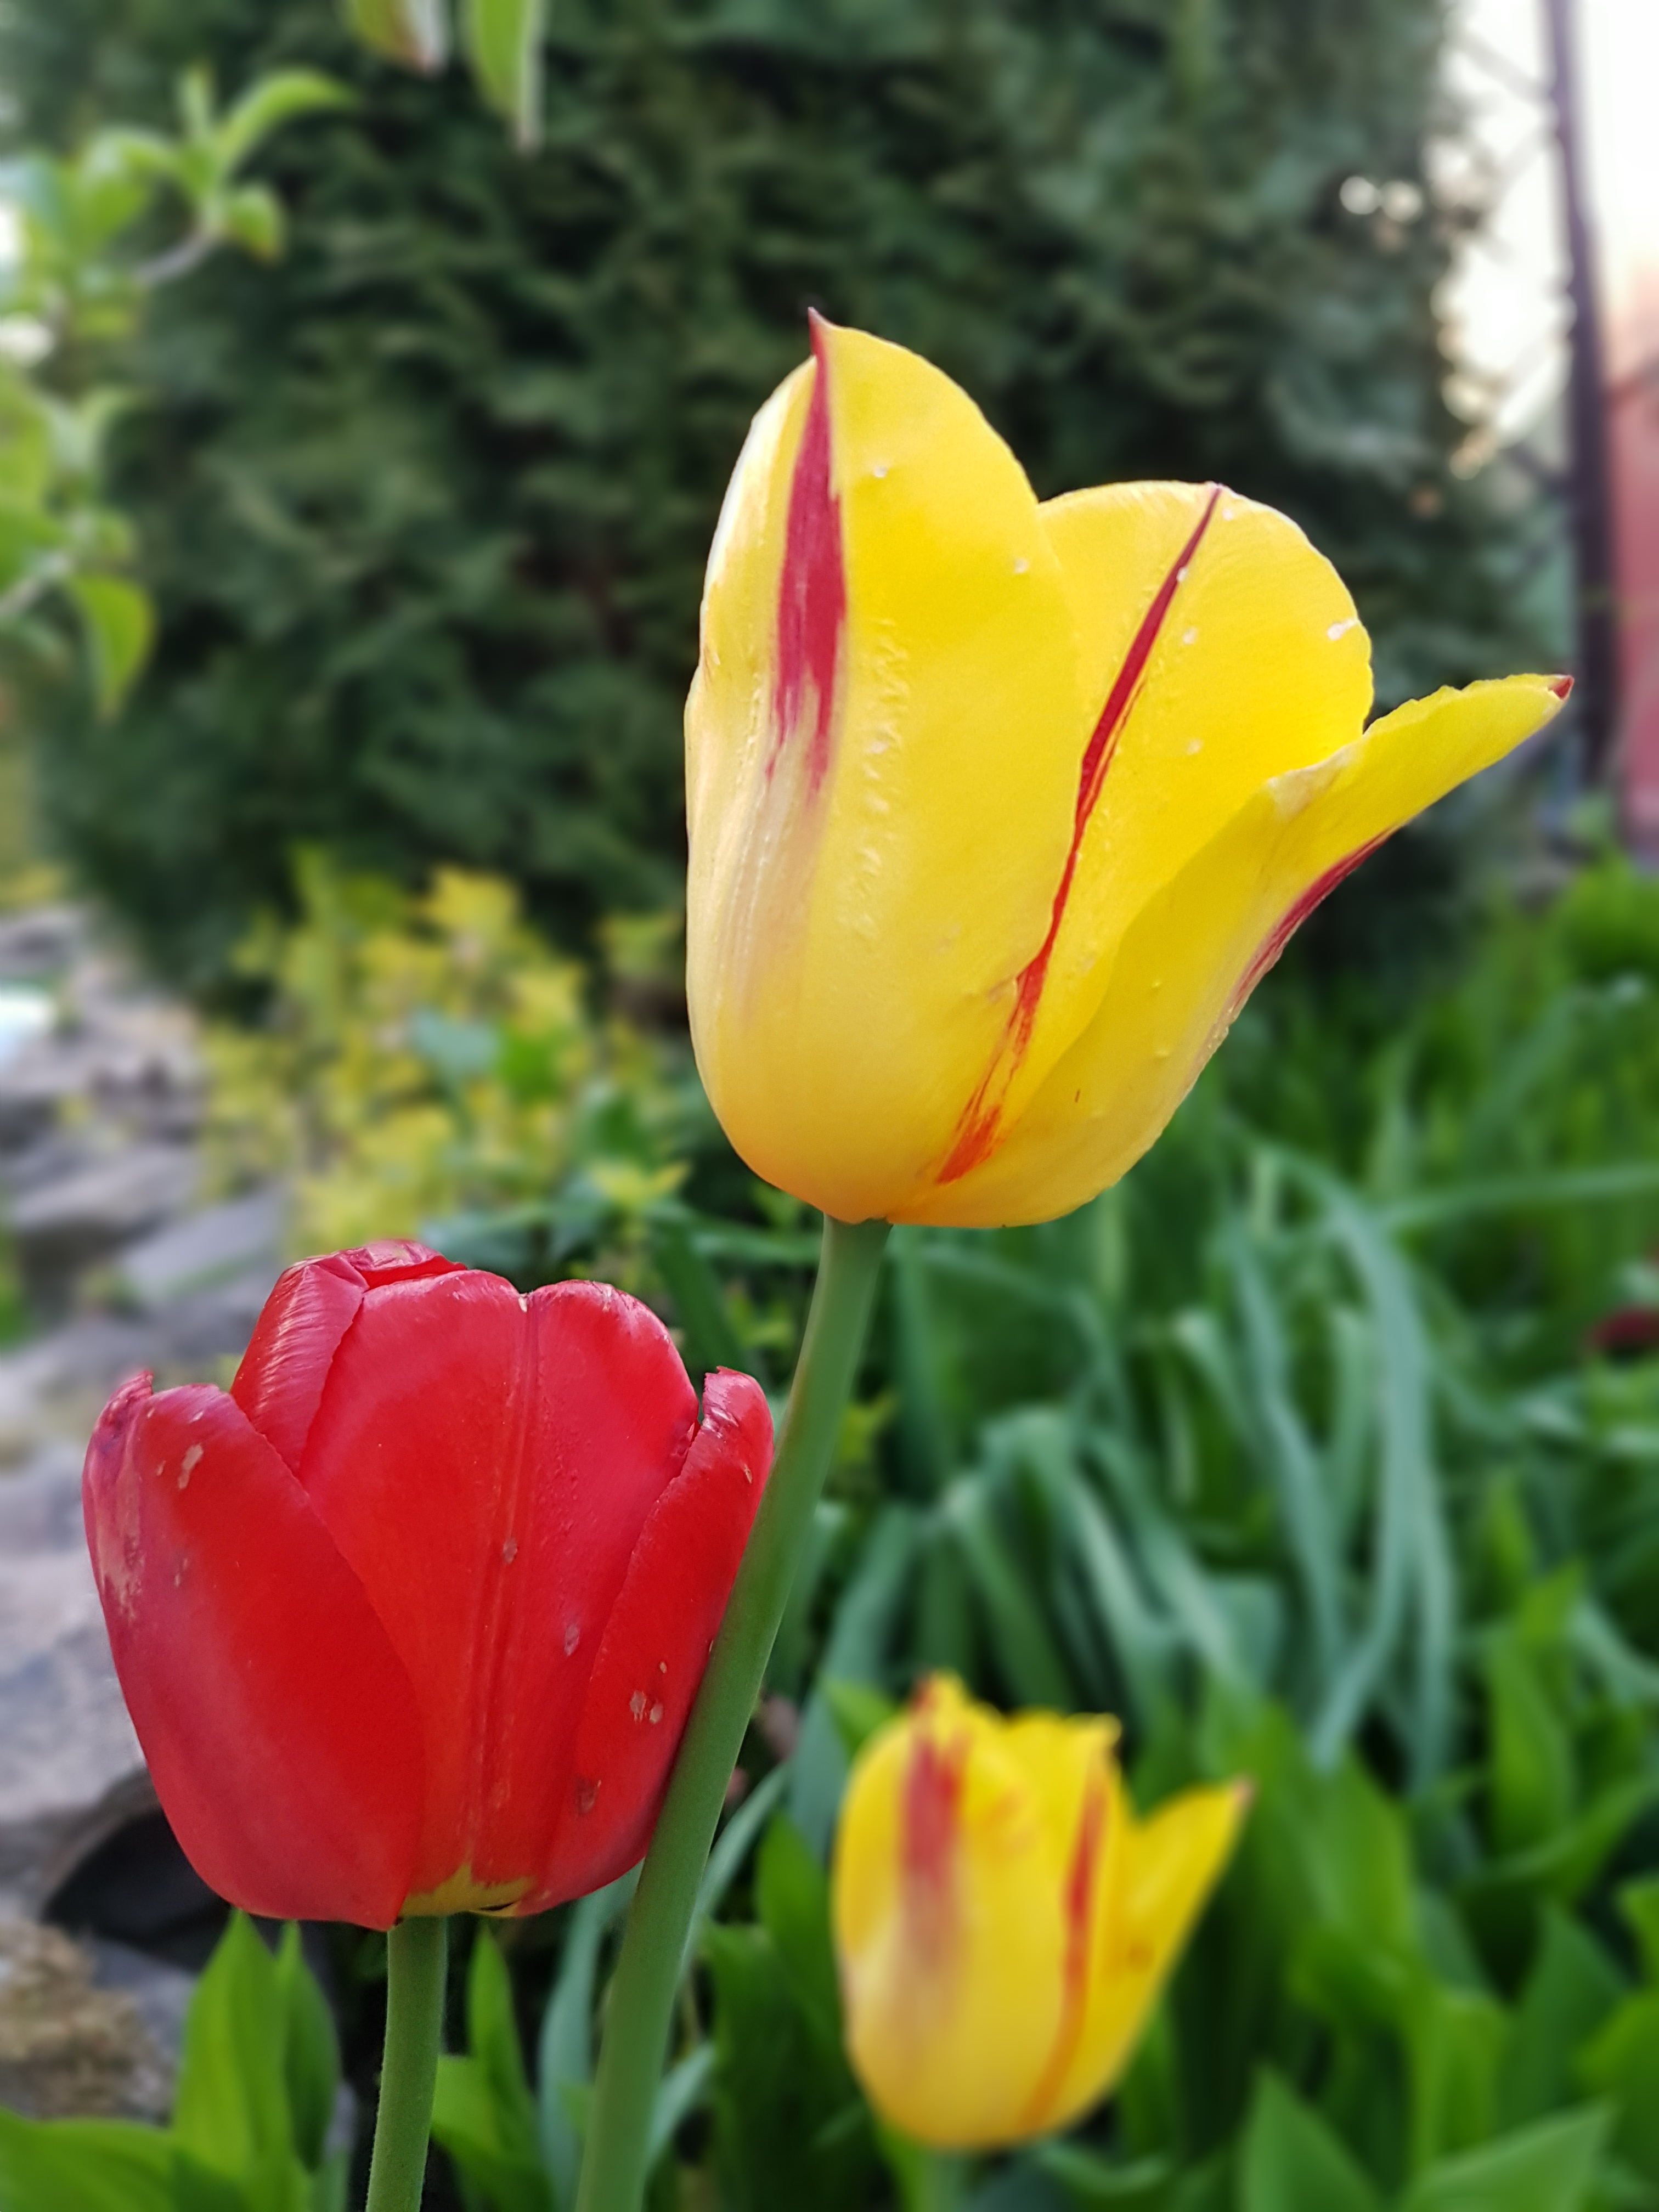
plant, flower, petal, tulip, spring, botany, yellow, flora, flowers, tulips, flowering plant, lily family, plant stem, land plant